Gōkaku Station

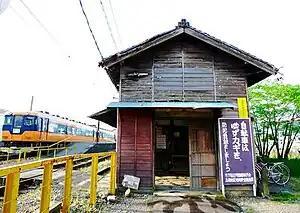
Gōkaku Station in July 2008

, formerly known as , is a railway station in the city of Shimada, Shizuoka Prefecture, Japan, operated by the Ōigawa Railway. Its location was formerly the town of Kanaya, which was merged into Shimada in 2005.